Sakura Guardian in the North

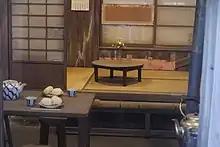
Set for the film.

Stage Production was by Keralino Sandrovich, Director of Photography is Takeshi Hamada and the music was by Kei Ogura and Katsu Hoshi.